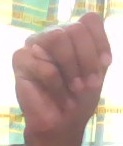
ASL sign: M